Fernand Sabatté

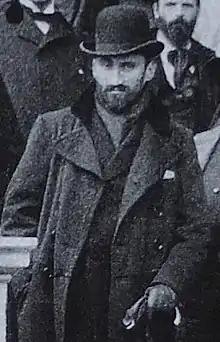

Fernand Sabatté was a French painter and sculptor who is best known for his architectural painting and portrait work, as well as salvaging church monuments and bombed out churches in the zone rouge during World War I.